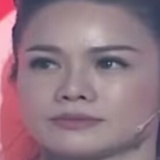
ca sĩ Nhật Kim Anh